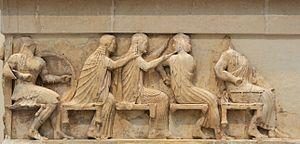
Détail de la frise est du trésor de Siphnos à Delphes, représentant l'assemblée des Dieux.
Delphes est le site d'un sanctuaire panhellénique, situé au pied du mont Parnasse, en Phocide, où parle l'oracle d'Apollon à travers sa prophétesse, la Pythie qui était assise dans une salle du temple d’Apollon et parlait au nom du dieu. Elle répondait aux questions qui lui étaient posées ; ces réponses étaient aussitôt traduites en phrases par des prêtres. Delphes abrite également l'Omphalos ou « nombril du monde ». Investie d'une signification sacrée, le sanctuaire est, du VIᵉ au IVᵉ siècle av. J.-C., le véritable centre et le symbole de l'unité du monde grec. Les sanctuaires panhelléniques sont des complexes architecturaux extérieurs aux cités. Ils constituent les seuls lieux où tous les anciens Grecs, et certains barbares prennent part à des célébrations religieuses communes.